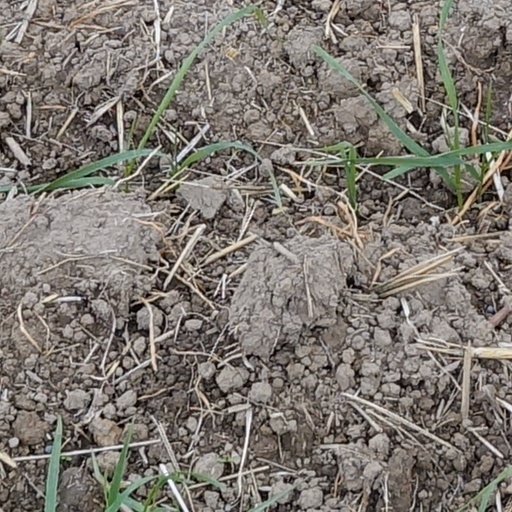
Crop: wheat